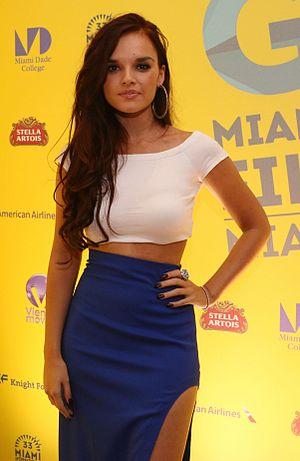
Melody est le nom de scène porté par une chanteuse pop espagnole, Melodía Ruiz Gutiérrez née le 12 octobre 1990 à Dos Hermanas en Espagne. Celle-ci sortit son premier album intitulé Melody en 2001, et son single El baile del gorila devint numéro un dans toute l'Amérique latine et en Espagne.